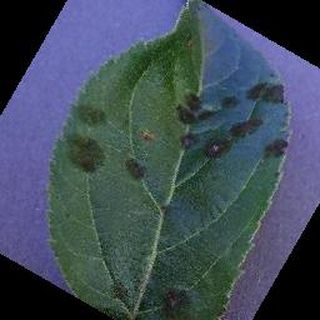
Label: apple_apple_scab